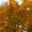
Label: maple_tree